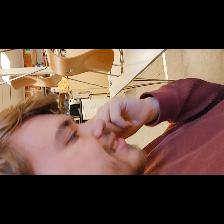
Label: Human